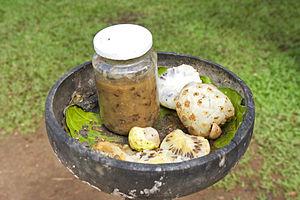
Le jus de Noni provient du fruit de l’arbre de Morinda citrifolia également appelé Nono ou pomme-chien, originaire d’Asie du Sud-Est ou d’Australie.